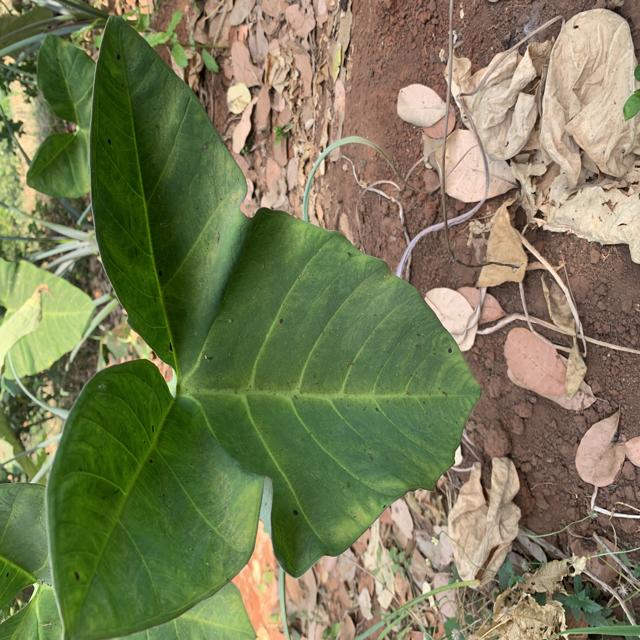
Label: Healthy